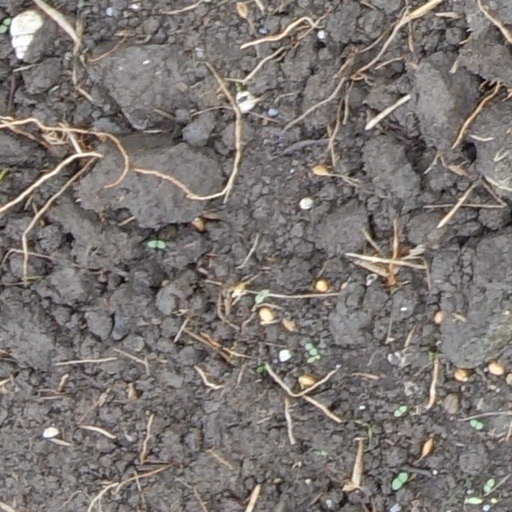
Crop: wheat